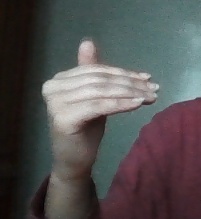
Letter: khaa